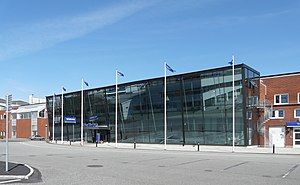
Volvo Cars / Historie
Volvo-museet
Volvo Cars eller Volvo Personvagnar AB er en svensk personbilfabrikant. Volvo Cars var oprindeligt et datterselskab af Volvo-koncernen, frem til det i 1999 blev solgt til Ford Motor Company. Personbilsfabrikanten og dens tidligere moderselskab har siden da, med undtagelse af forskellige sponsorater og deres fælles brug af varemærket som forvaltes af Volvo Trade Mark Holding, arbejdet komplet uafhængigt af hinanden, men har dog stadigvæk hver deres hovedsæde på den samme grund i Göteborg.